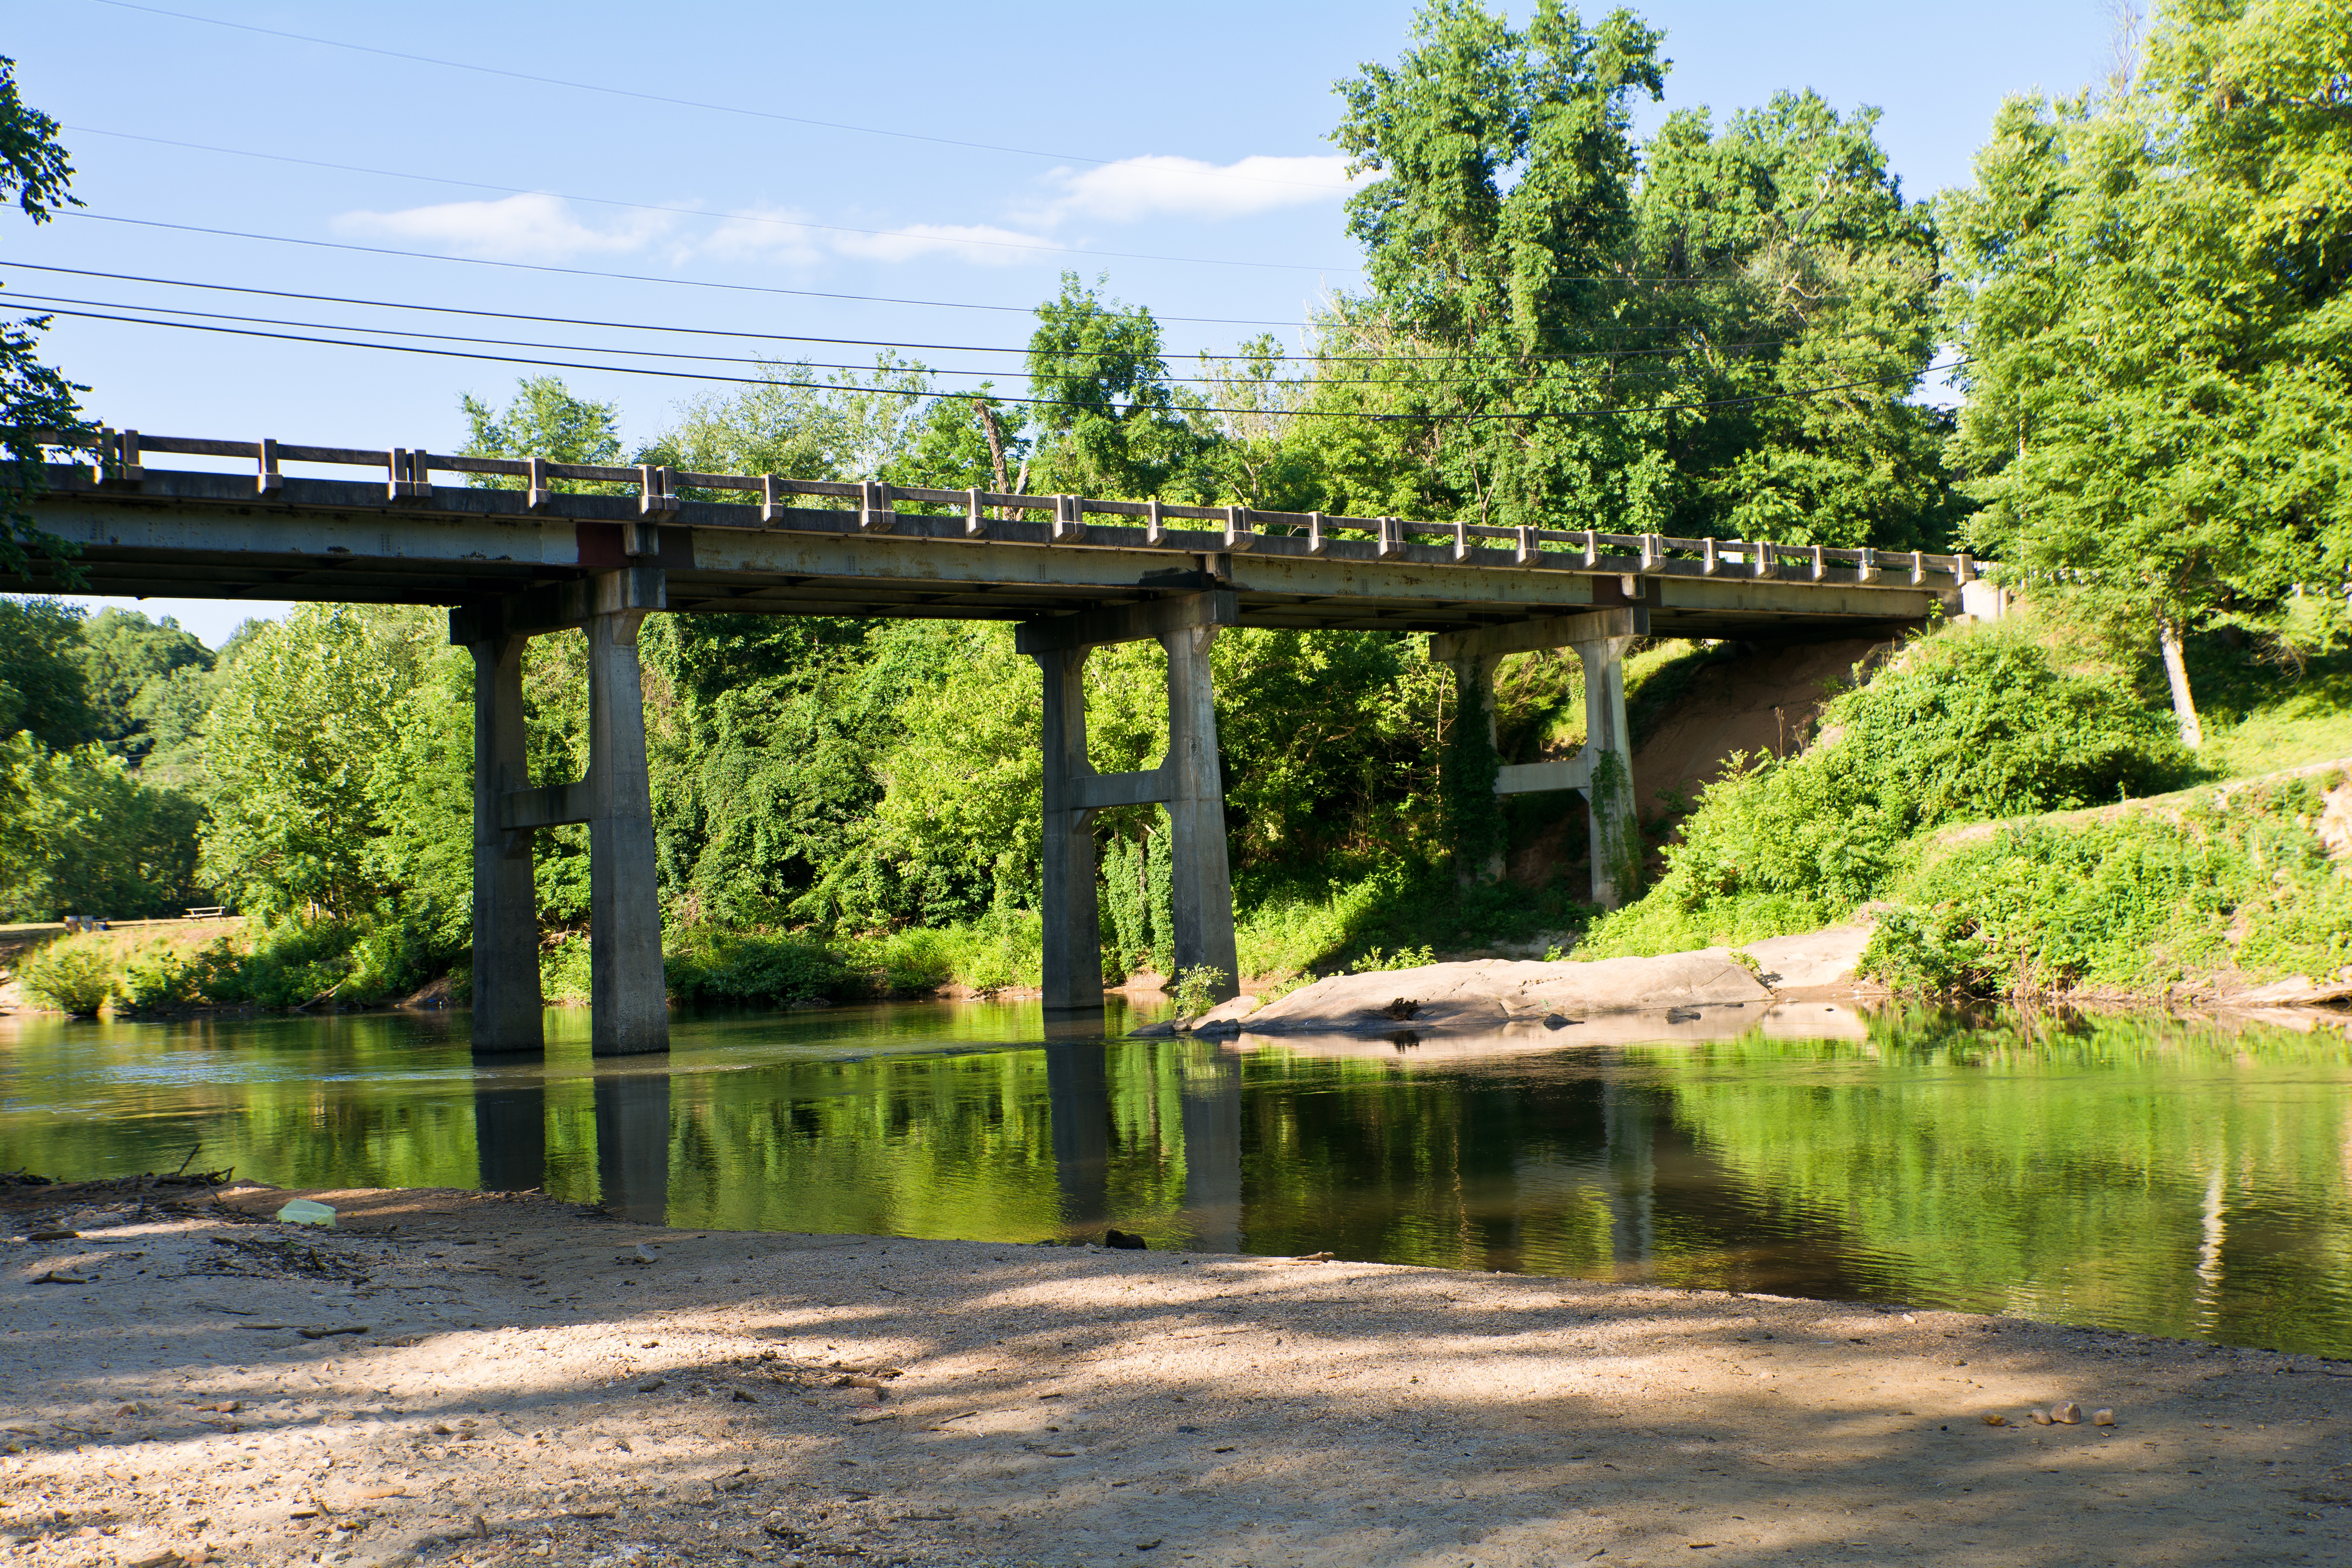
road, bridge, river, garden, waterway, estate, nonbuilding structure